Schönheide

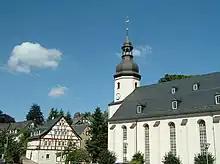
Church and "Brushmuseum" from 1773

In 1563, the village was sold to the House of Wettin. In 1566, its ironworks was founded, and is still in operation. In 1596, the first church was built, but its tower collapsed in 1764, and killed a man. In 1669, a craftsmen's guild was founded.